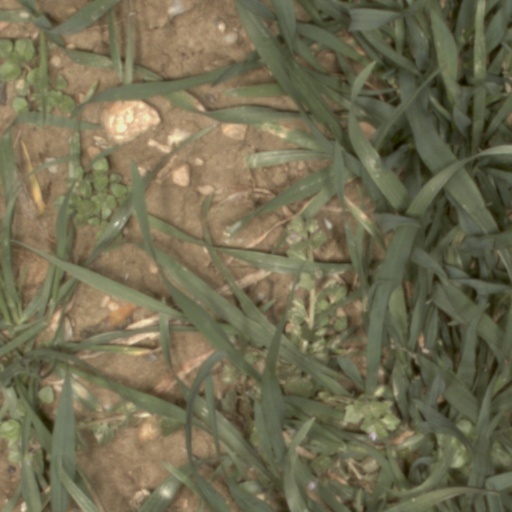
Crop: wheat